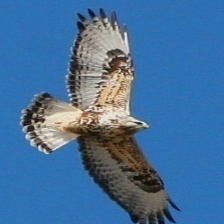
Species: ROUGH LEG BUZZARD
Scientific name: BUTEO LAGOPUS